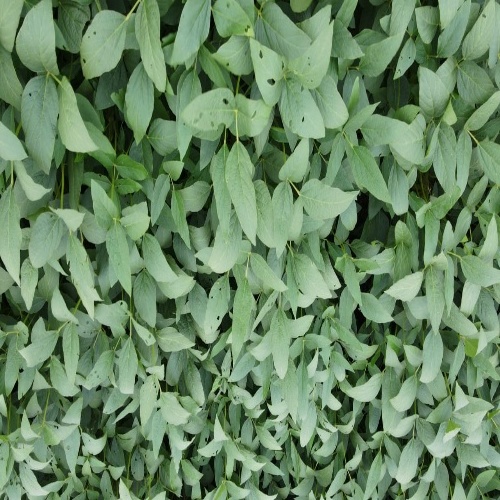
Label: Diabrotica_speciosa